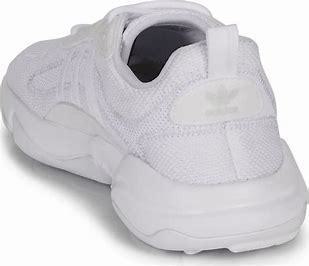
Brand: Adidas
Model: Haiwee